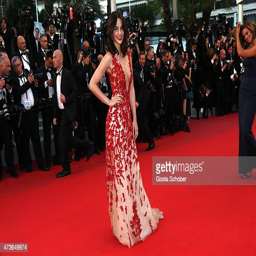
person attends the premiere during festival